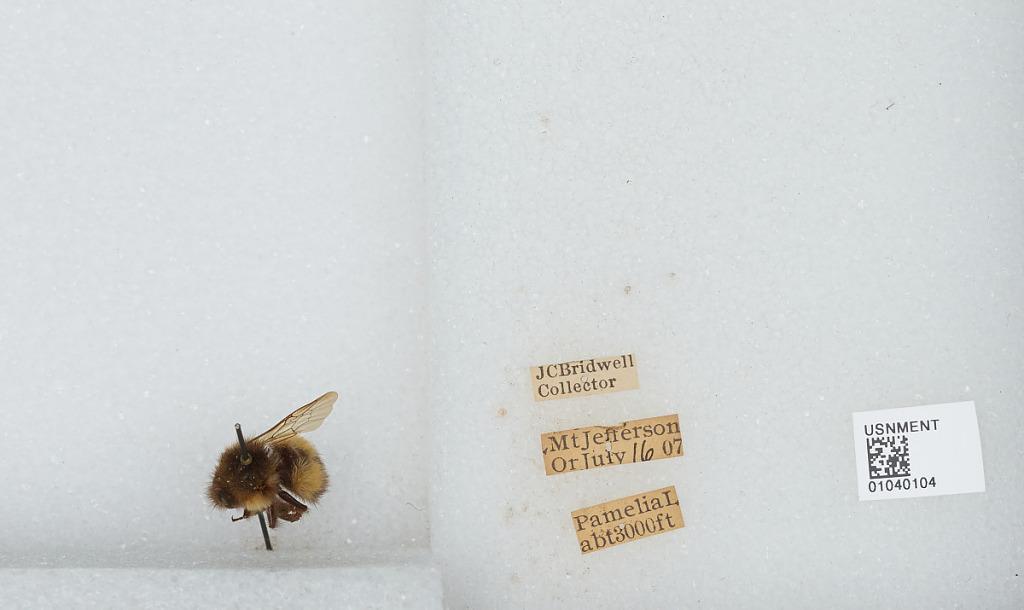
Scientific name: Bombus (Pyrobombus) sitkensis Nylander
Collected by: J. Bridwell
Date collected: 1907-7-16
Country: United States
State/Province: Oregon
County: Linn
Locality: Mount Jefferson, Pamelia Lake
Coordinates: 44.6517, -121.845